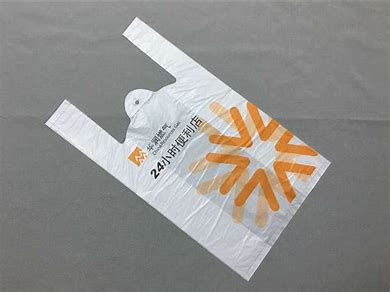
Label: plastic